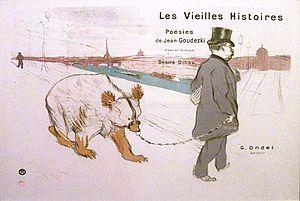
Désiré Hippolyte Dihau est un bassoniste et compositeur français né le 2 août 1833 à Lille et mort le 20 août 1909 à Paris. Il est le bassoniste représenté par Edgar Degas dans L'Orchestre de l'Opéra.